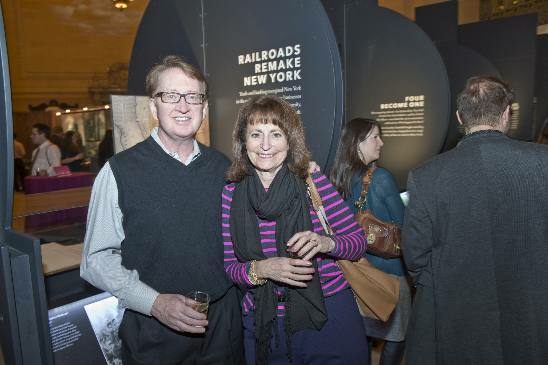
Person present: Yes